Margaret Sewell

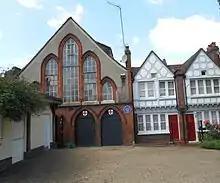
Octavia Hill's Red Cross Hall, now Ayres Street, Southwark, 2014 photograph

Nelson Square consisted of high terraces built in the period 1807–1810. Not much now remains of the original buildings: a World War II bombing raid did damage to those that housed the Settlement. The 1912 Victoria County History of Surrey wrote that the Square "presents a pleasing old-world appearance". Comment on the school for invalid children at the WUS ("who are able to go out, but are not strong enough to go to school") in 1894, said that "Nelson Square, with its trees and open space, is the one spot in a neighbourhood of slums and busy thoroughfares that is suited for such a home". The WUS under Margaret Sewell was credited with the innovation: in 1893 "the settlement arranged for the first 'Invalid Centre,' a modest attempt with a nucleus of six to ten children".